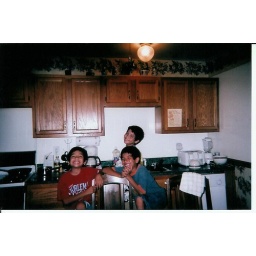
boys in our kitchen